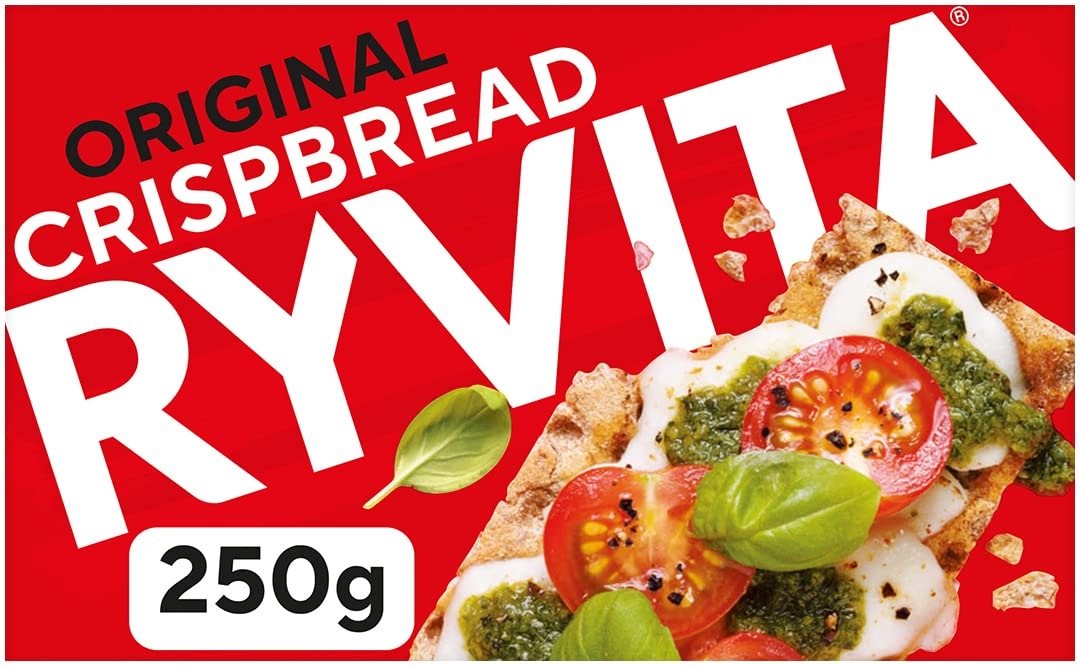
Item Name: Ryvita Original Rye Crispbread 250g
Value: 8.82
Unit: Ounce

Price: 14.46